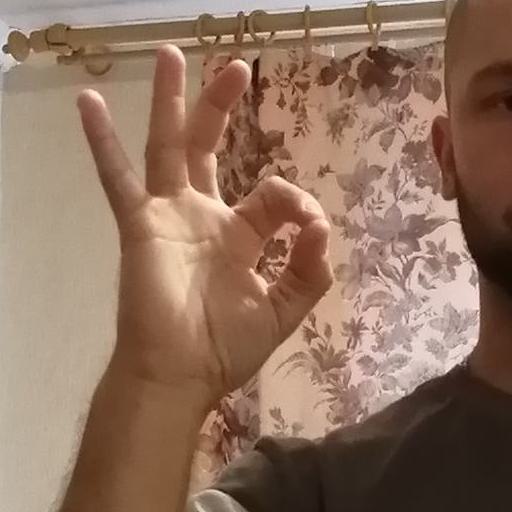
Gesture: ok